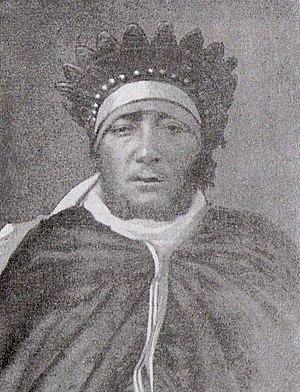
Kawa Tona, dernier roi de Welayta